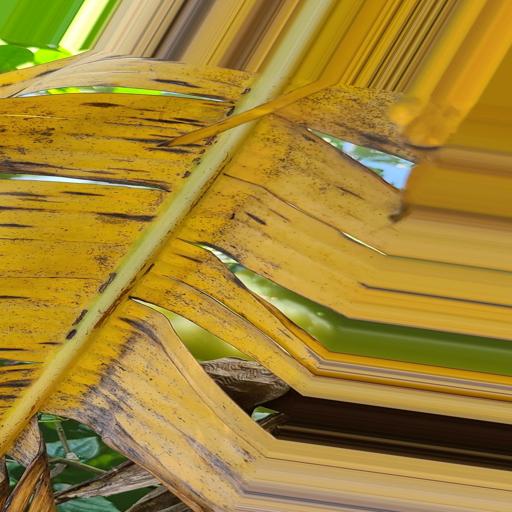
Label: panama_disease